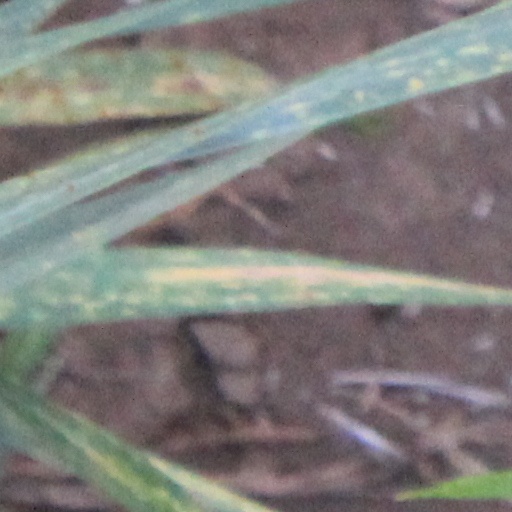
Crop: wheat